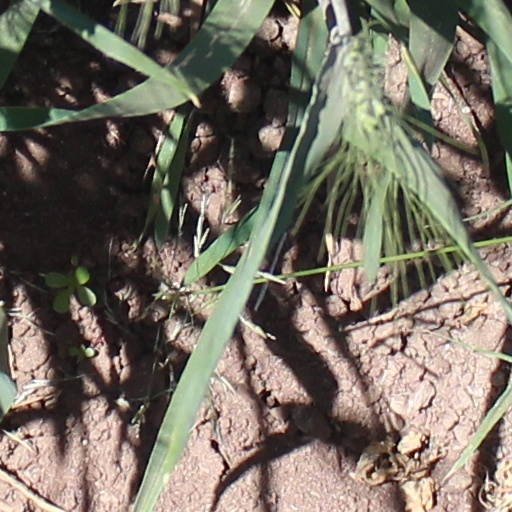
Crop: wheat